King–Nash House

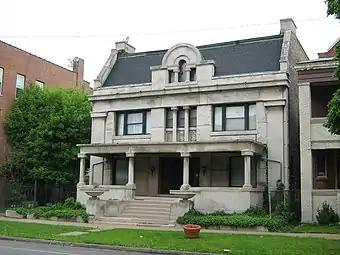
King–Nash (Patrick J. King) House

The King–Nash House, also known as Patrick J. King House, is a combination of Sullivanesque, Colonial Revival, and Prairie styles house in the East Garfield Park area of Chicago, Illinois, United States. The house was built in 1901 by George W. Maher for Patrick J. King. From 1925 until his death in 1943, it was home to Chicago political boss Patrick Nash.